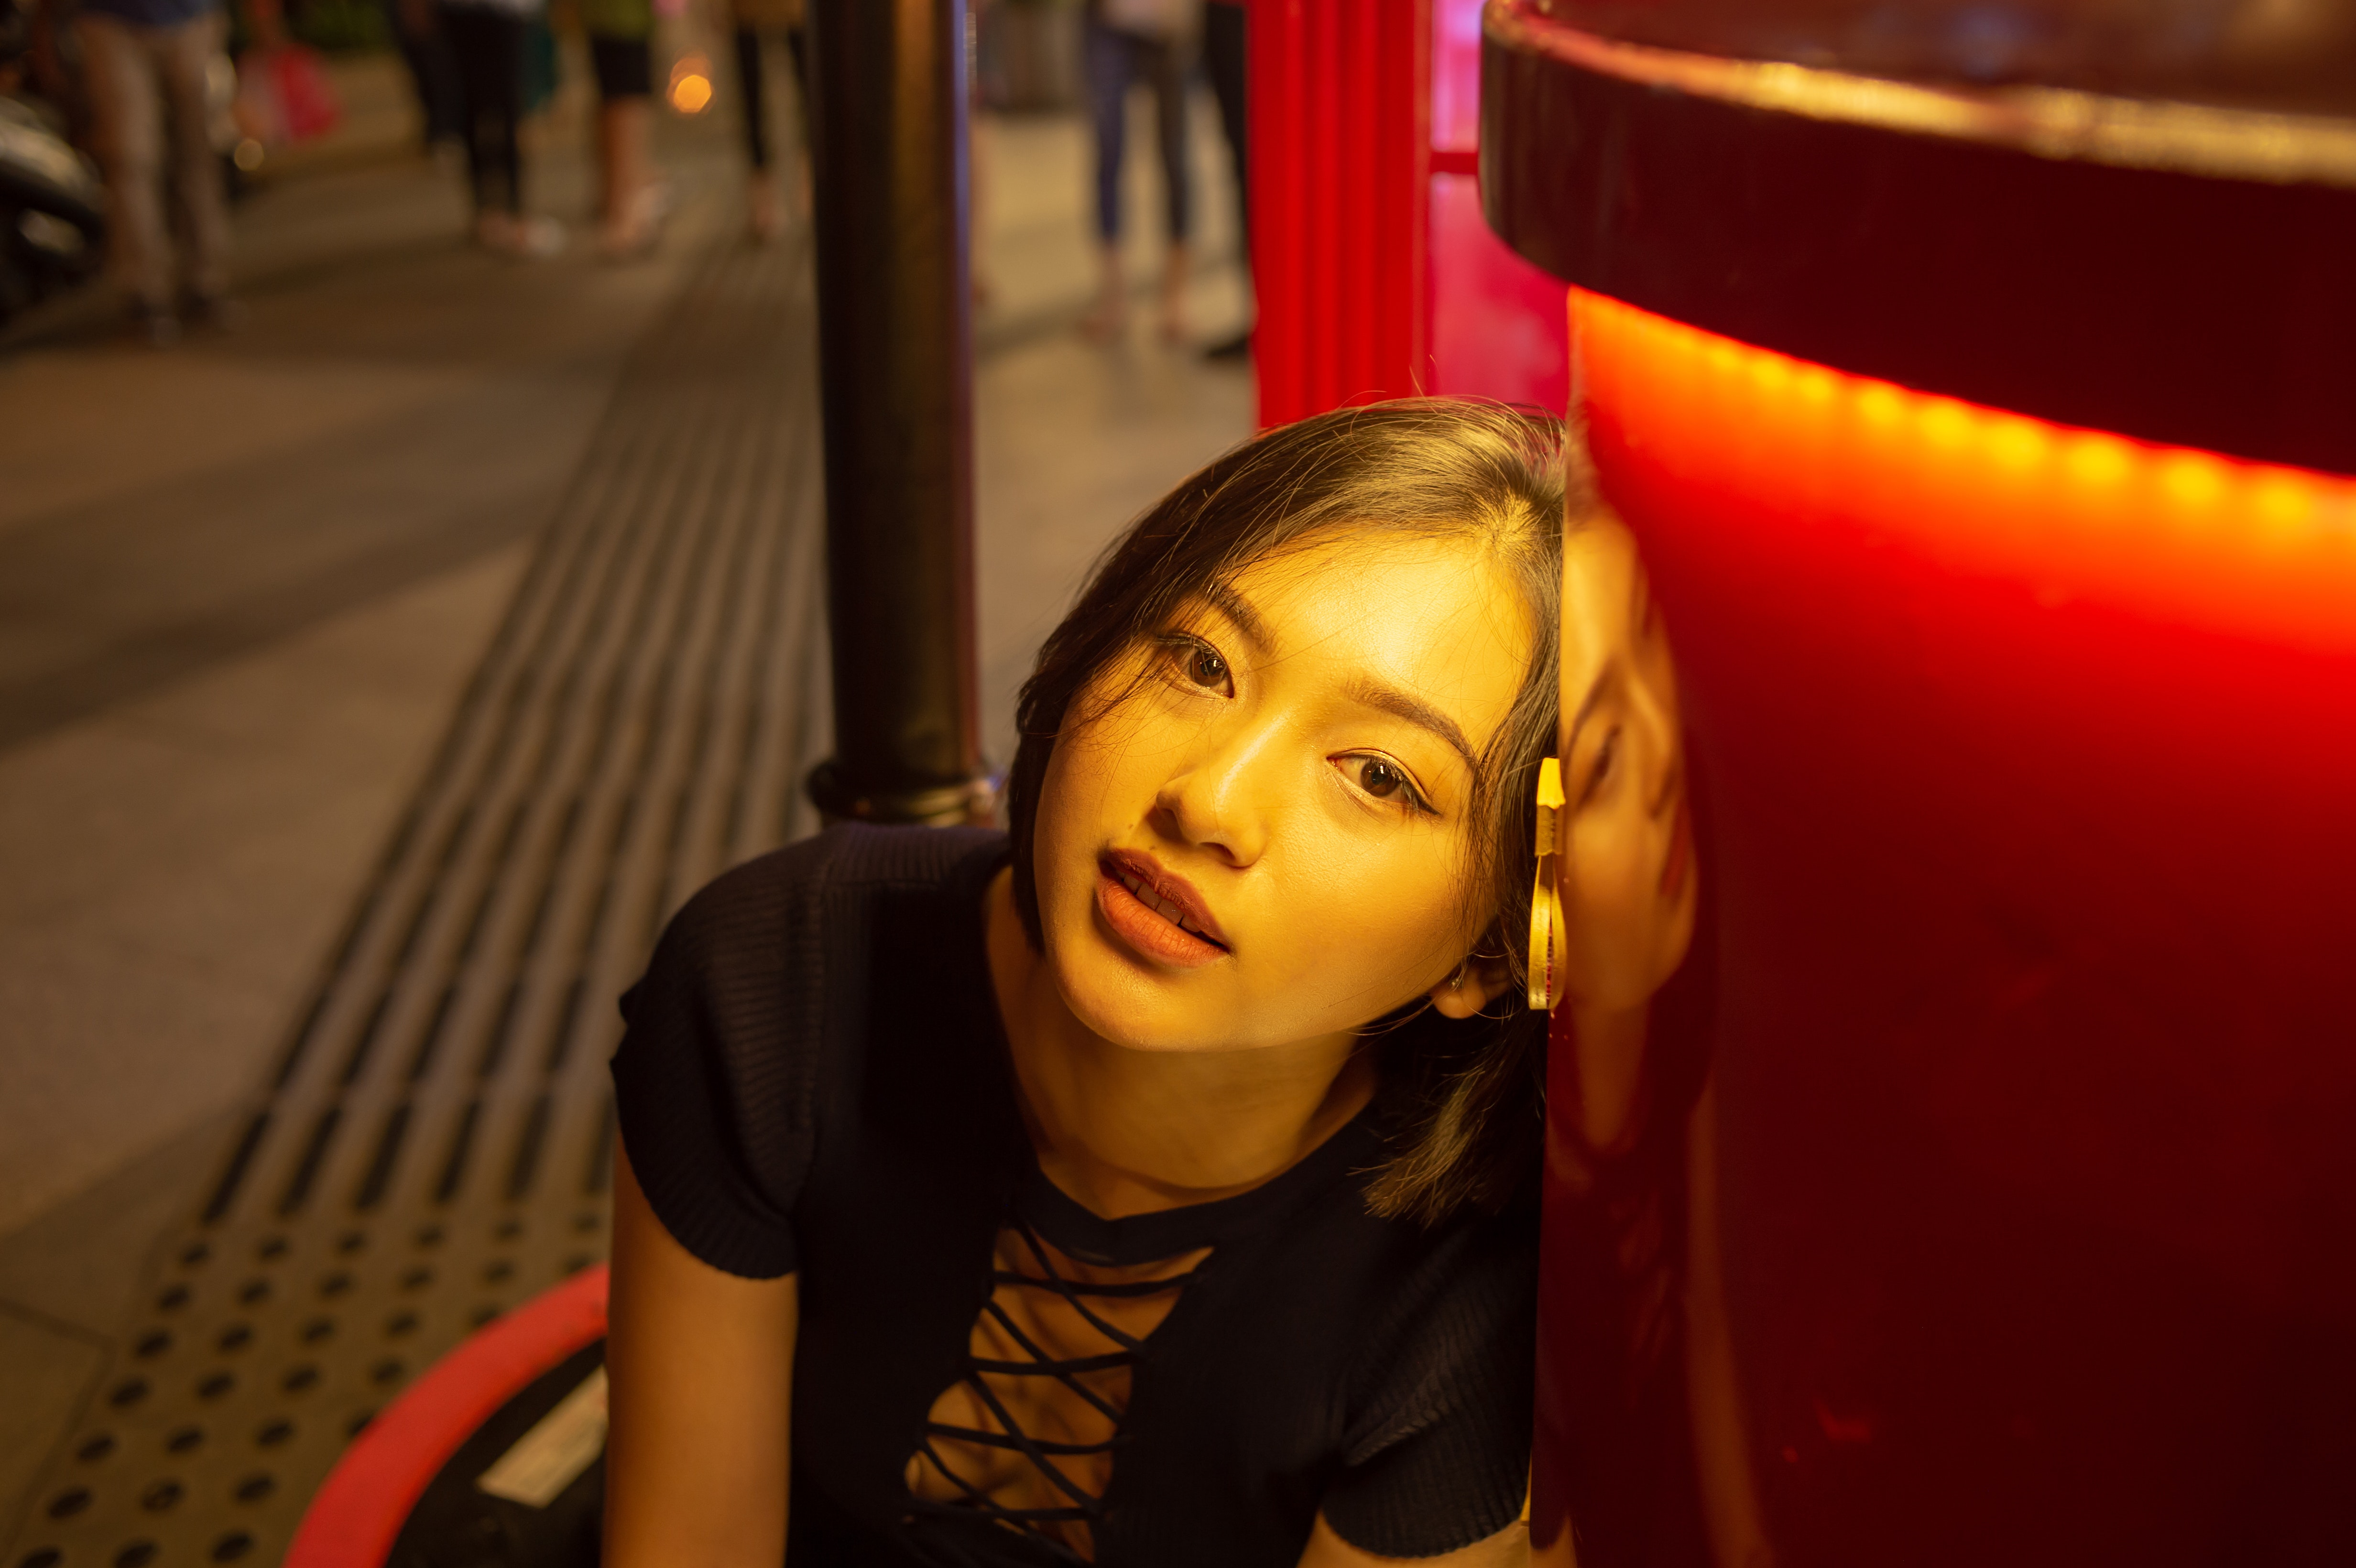
face, head, yellow, fun, night, smile, photography, vacation, leisure, black hair